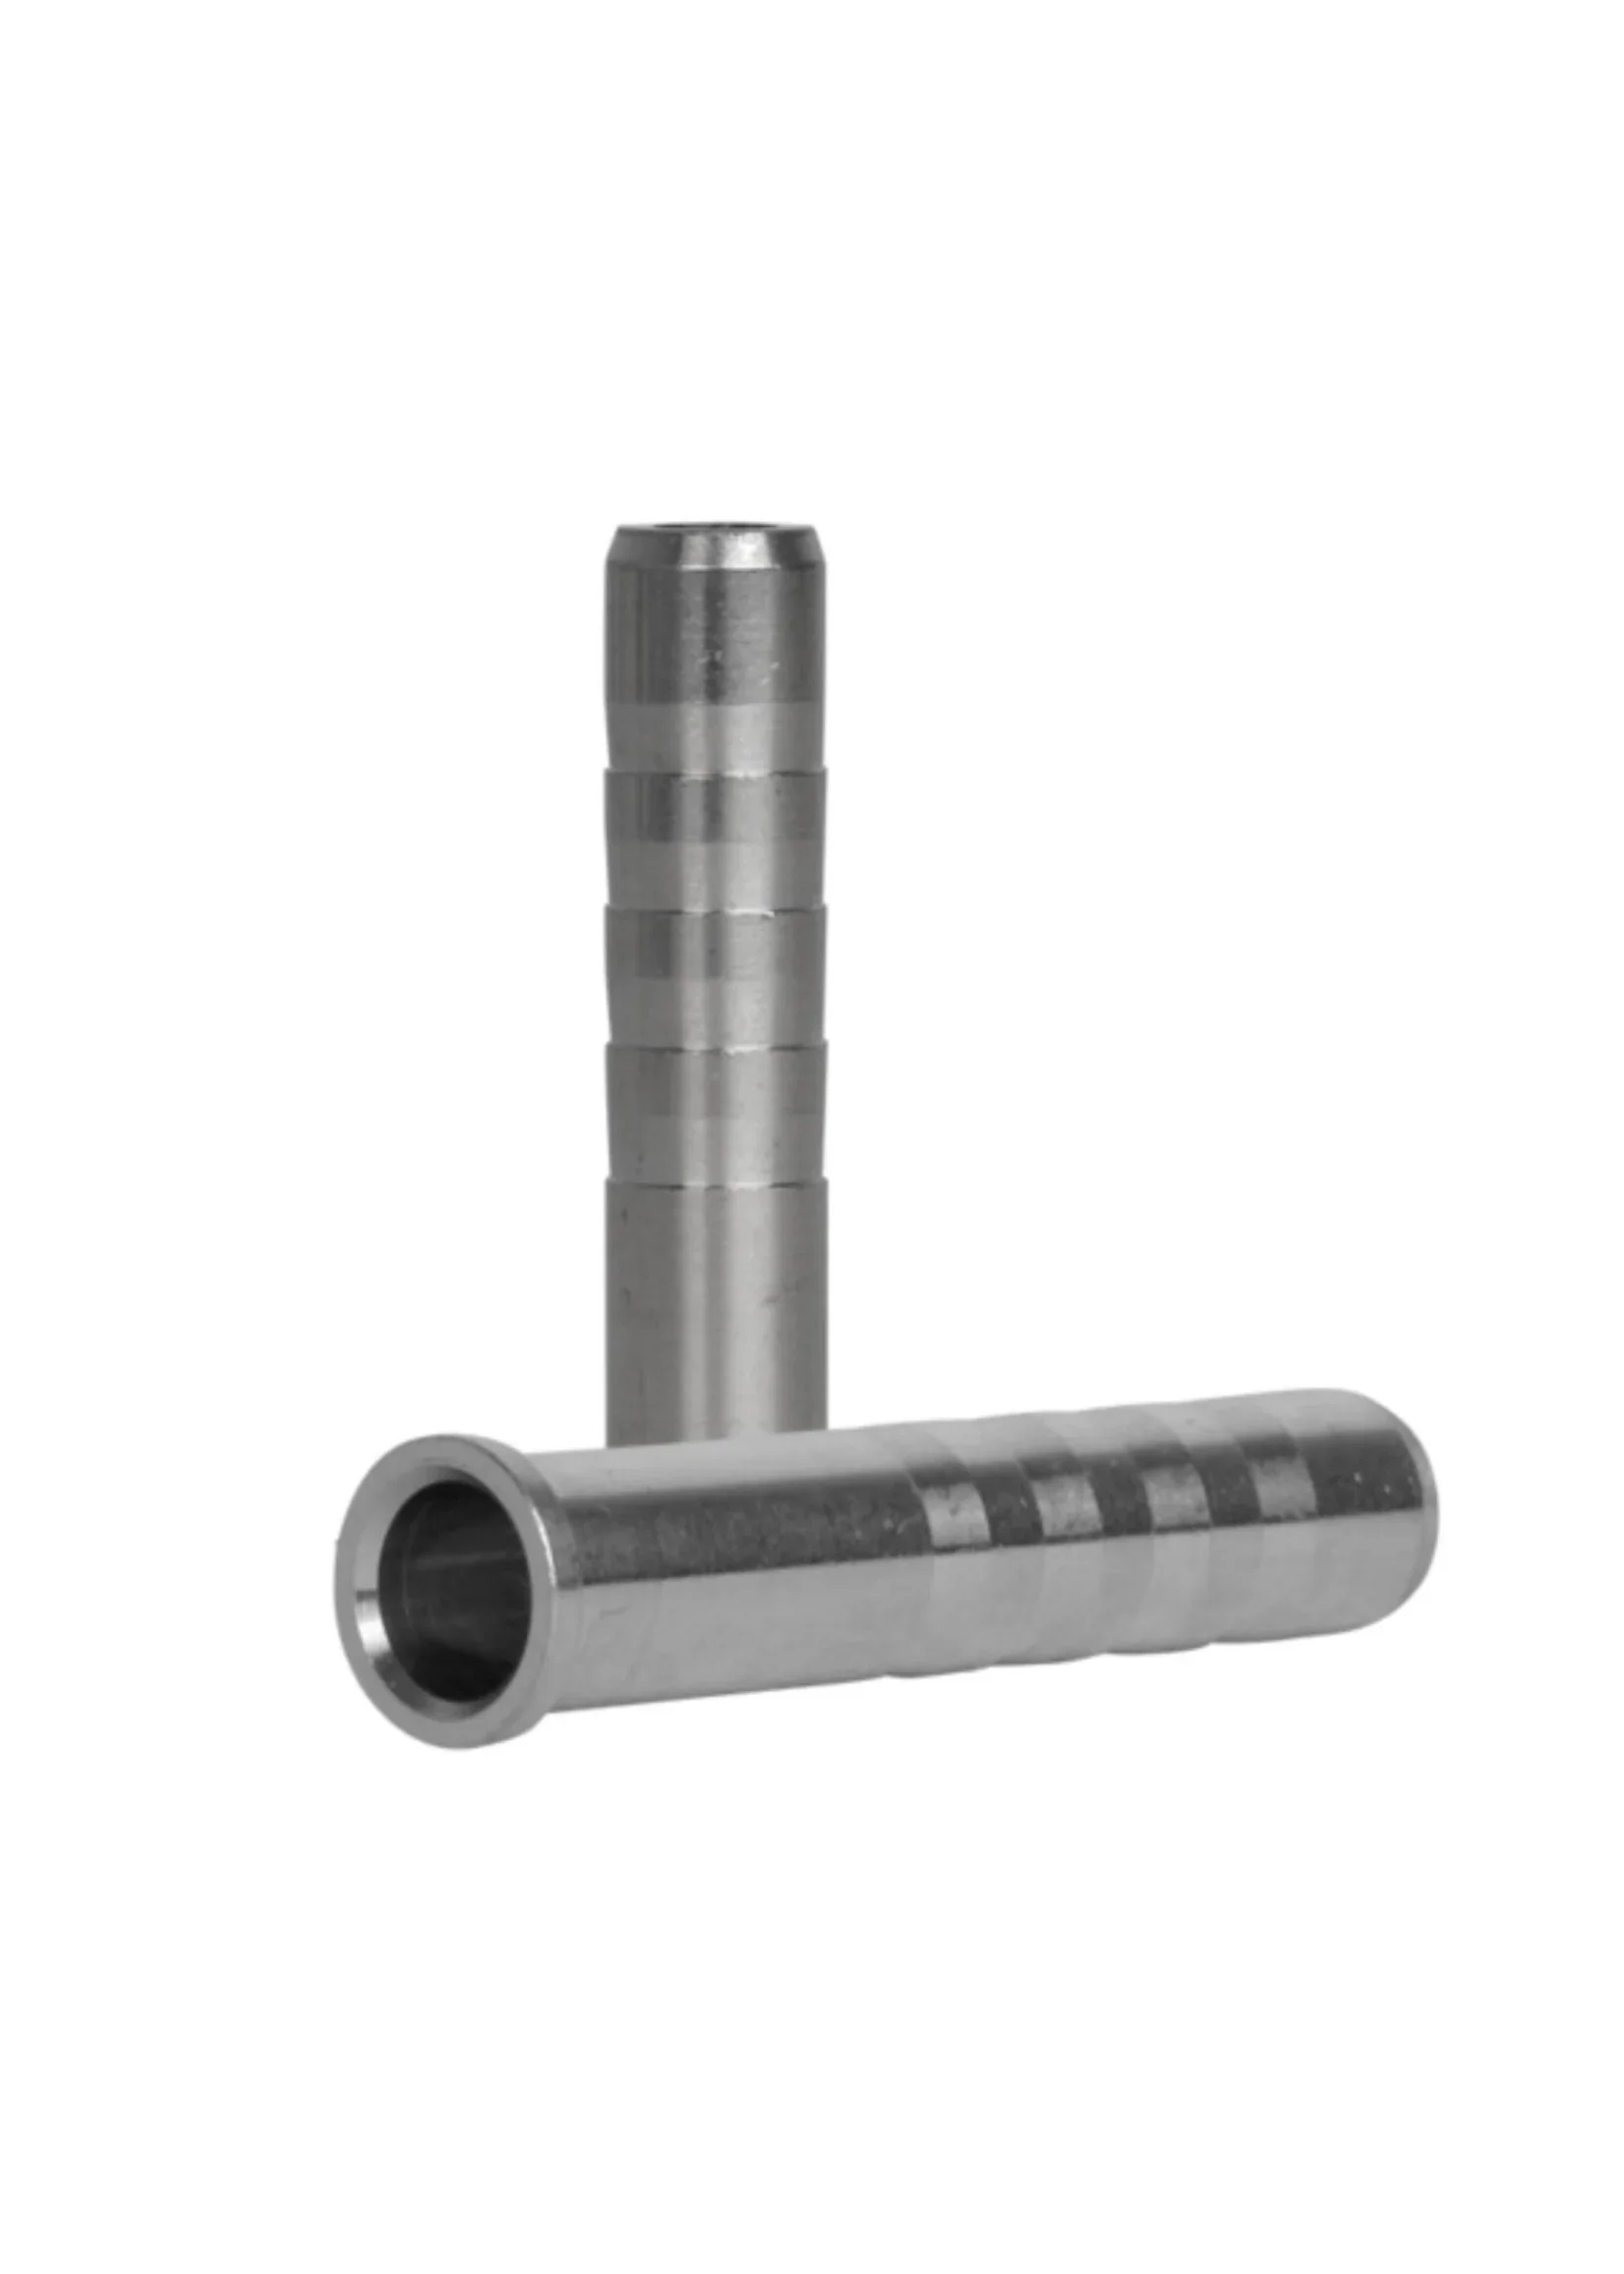
Alluminum Inserts 6.5 MM
6.5 MM CB Inserts 21 Grains Dozen per Bag
Brand: Easton
Category: Sporting Goods > Outdoor Recreation > Hunting & Shooting > Archery > Arrow Parts & Accessories > Arrow Nocks > Pin Arrow Nocks